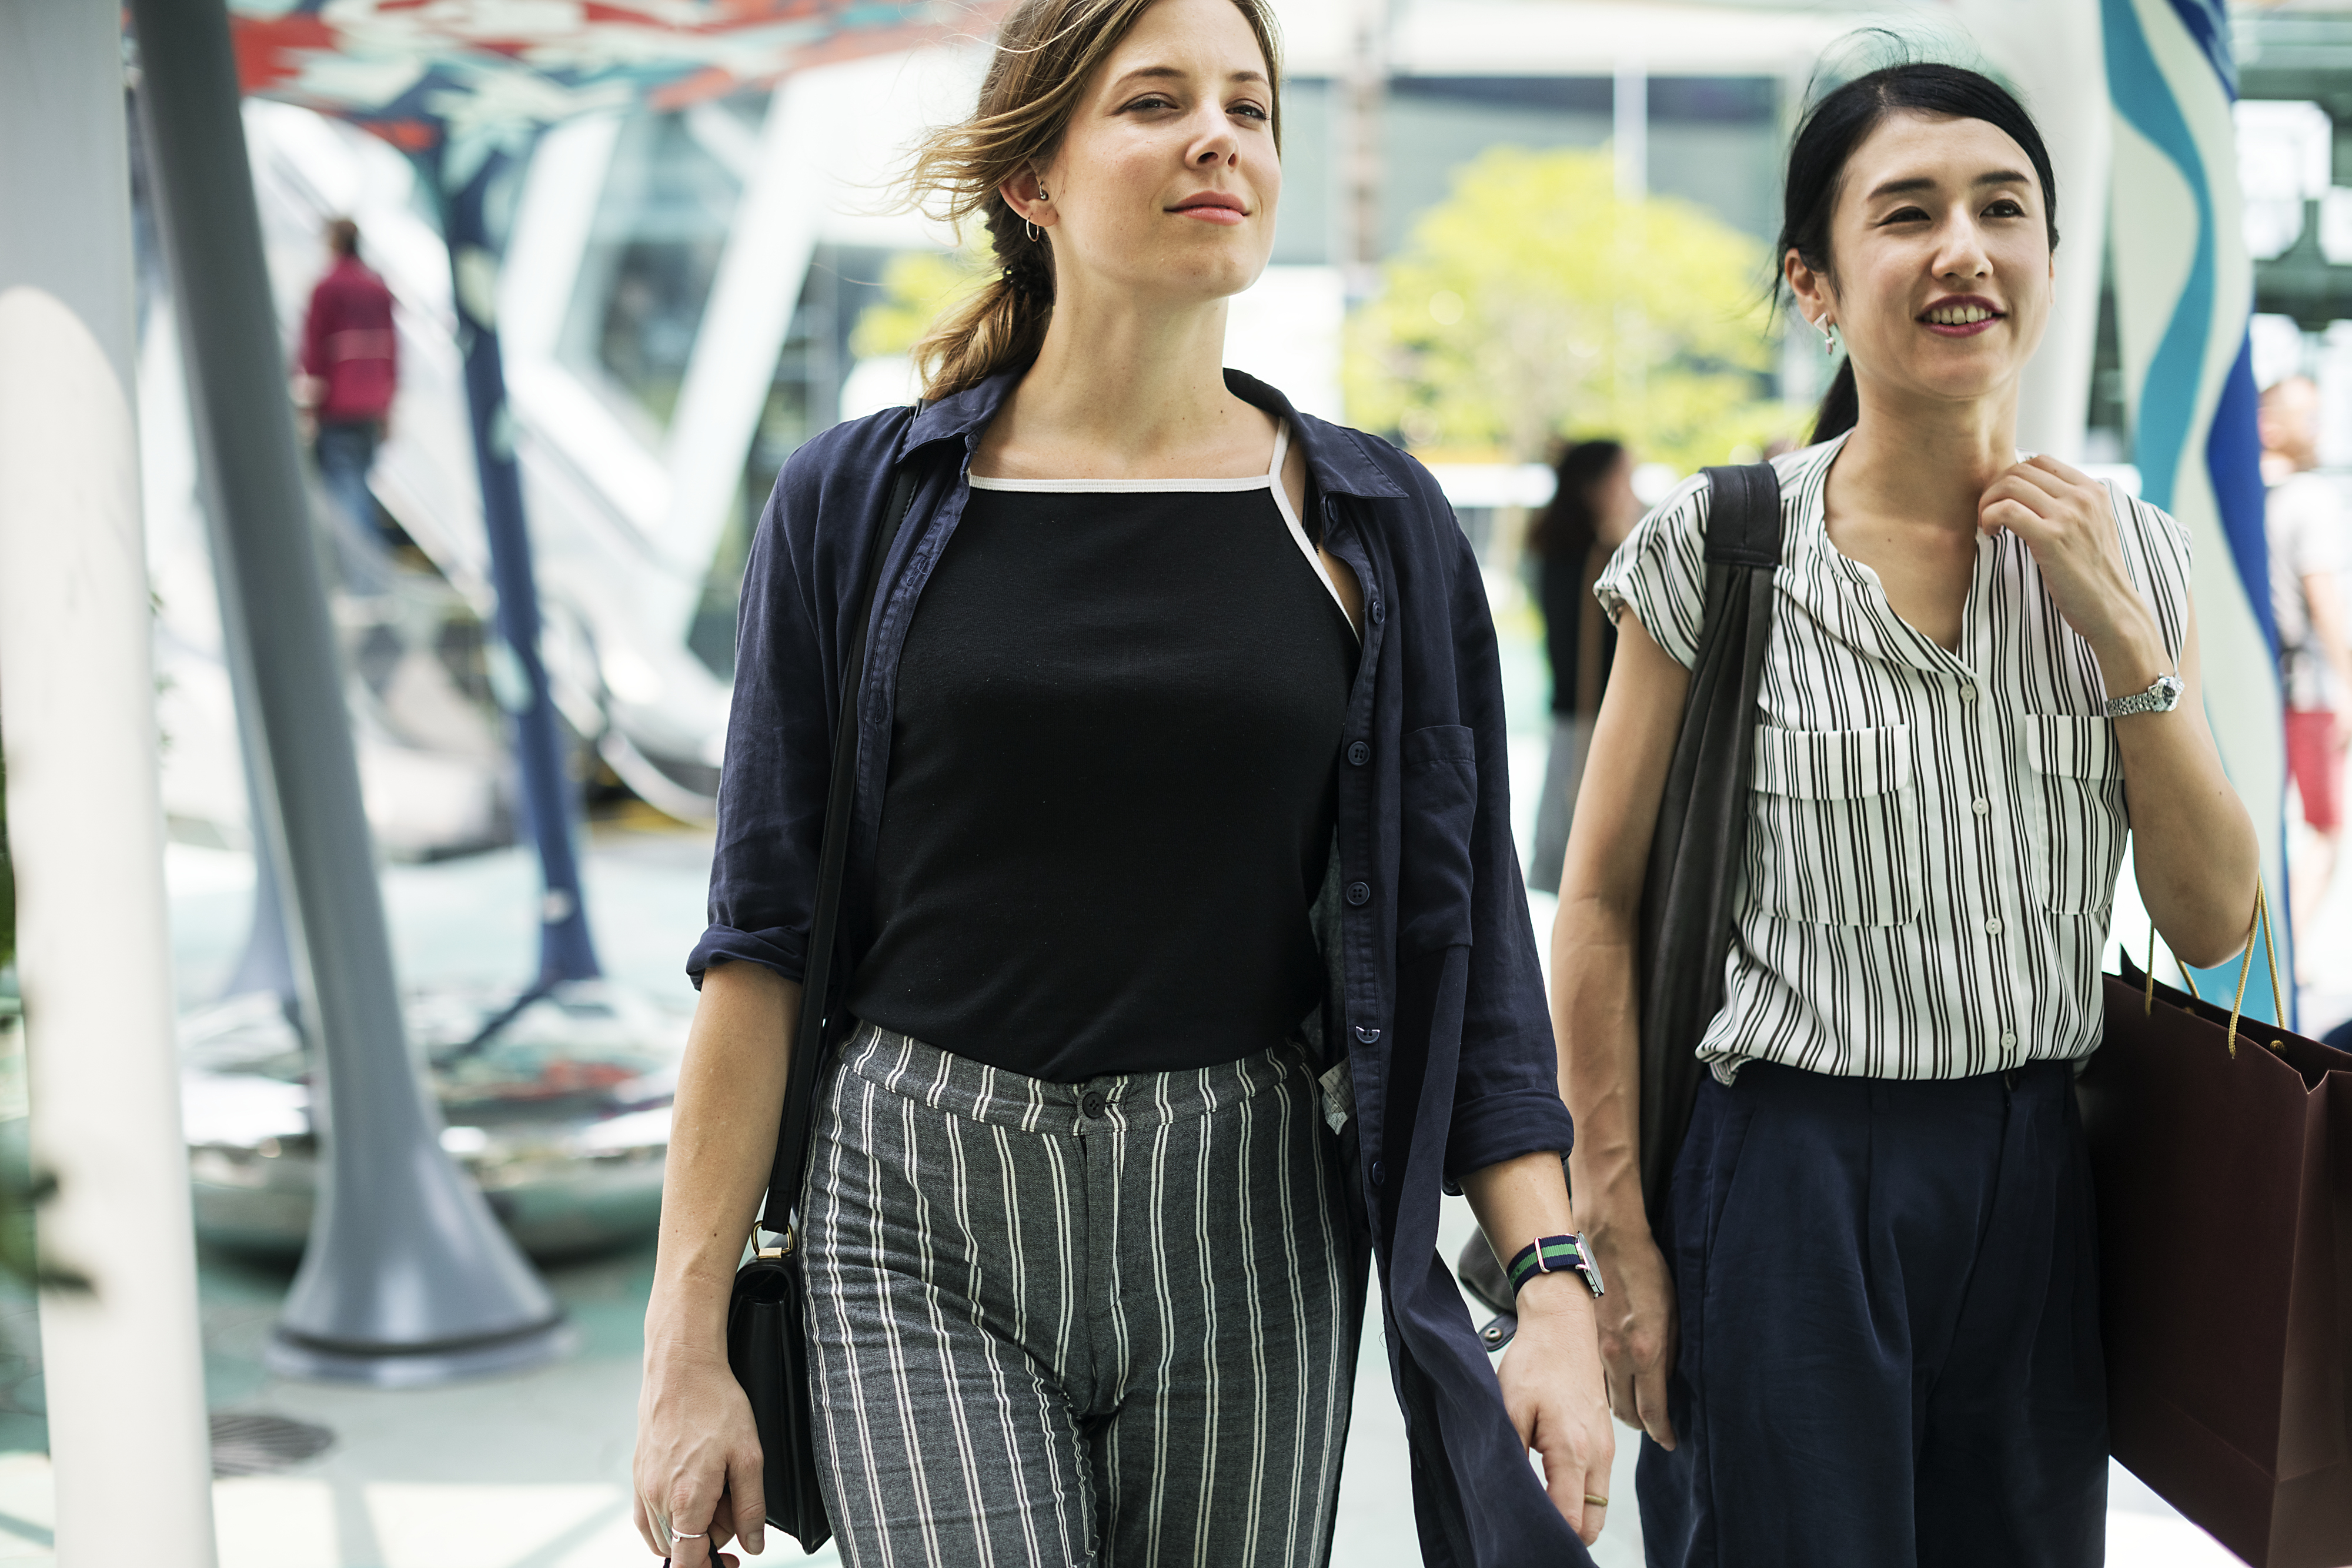
american, asian, bangkok, blonde, buying, casual, caucasian, cheerful, chinese, city, customers, discount, diverse, diversity, downtown, enjoying, european, fashion, friend, friendship, fun, group, holding, holidays, international, japanese, lifestyle, outdoors, outside, shop, shopping, shopping bag, shopping center, shopping district, singaporean, smiling, street, style, thailand, together, togetherness, trendy, westerner, woman, women, young, clothing, jeans, shoulder, girl, outerwear, road, pattern, suit